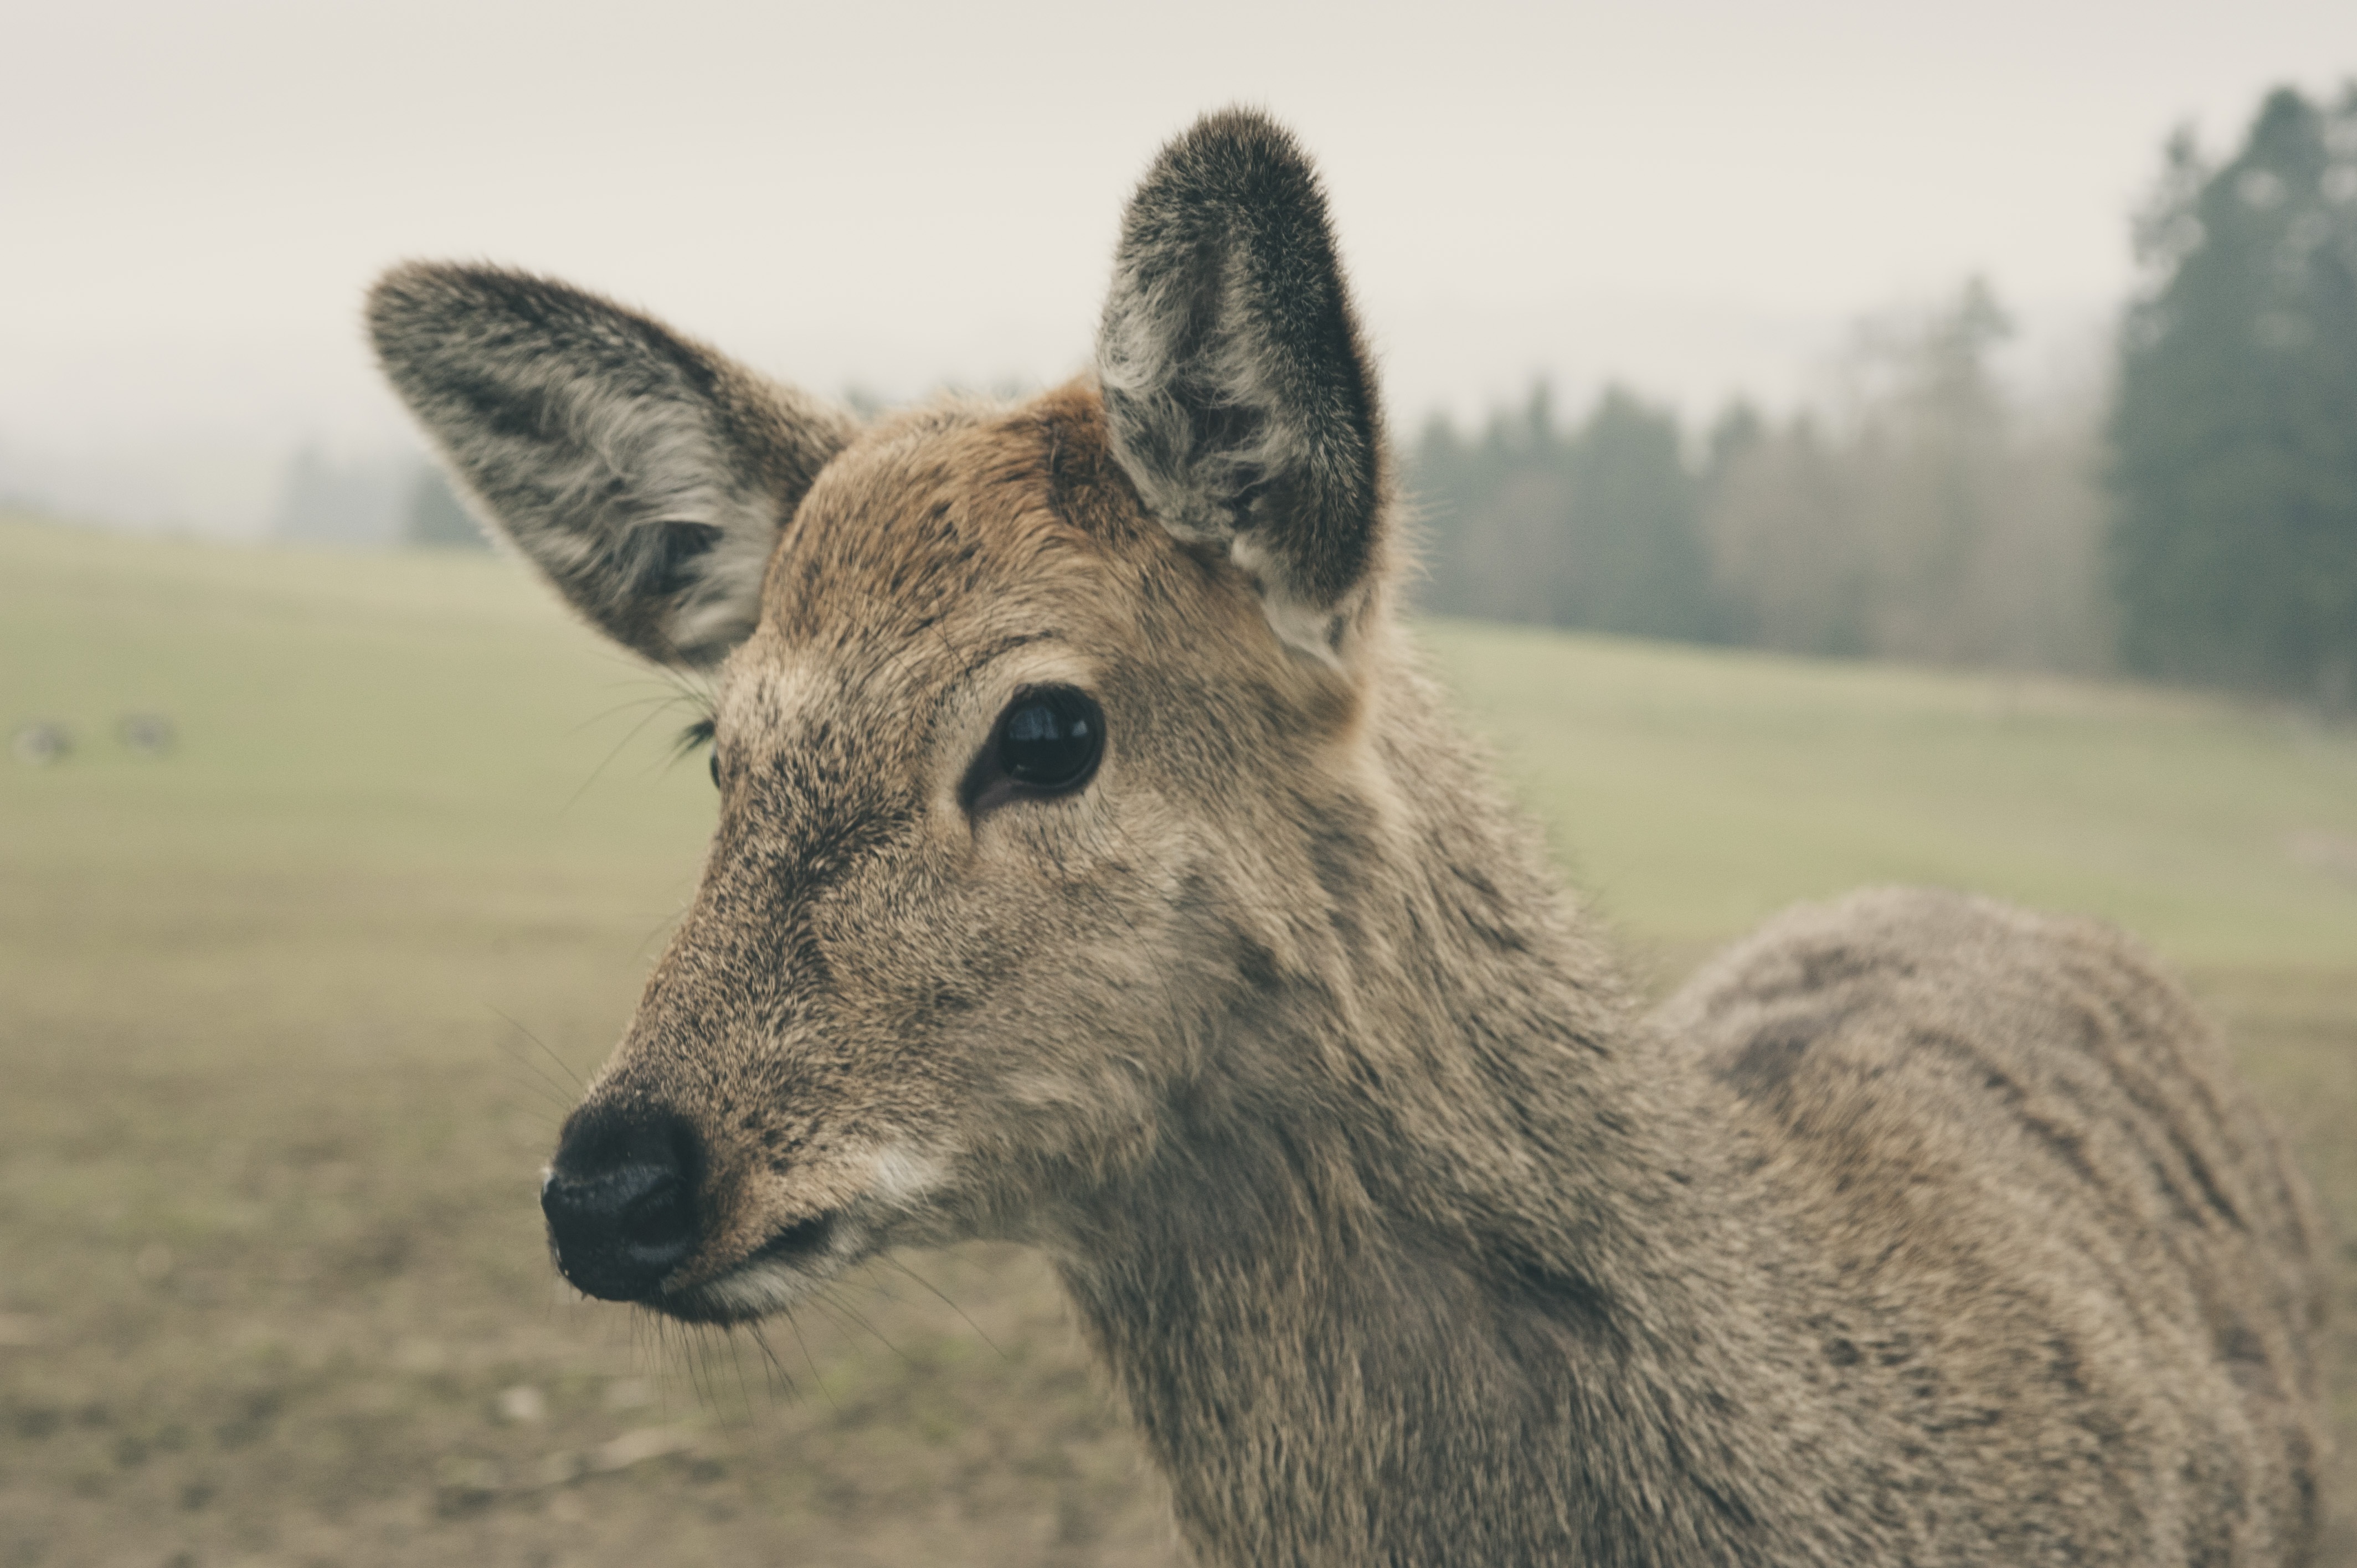
nature, forest, meadow, wildlife, wild, deer, fur, mammal, fauna, antler, wild animal, animals, vertebrate, creature, handsome, fallow deer, animal world, paarhufer, red deer, antler carrier, wildlife park, white tailed deer